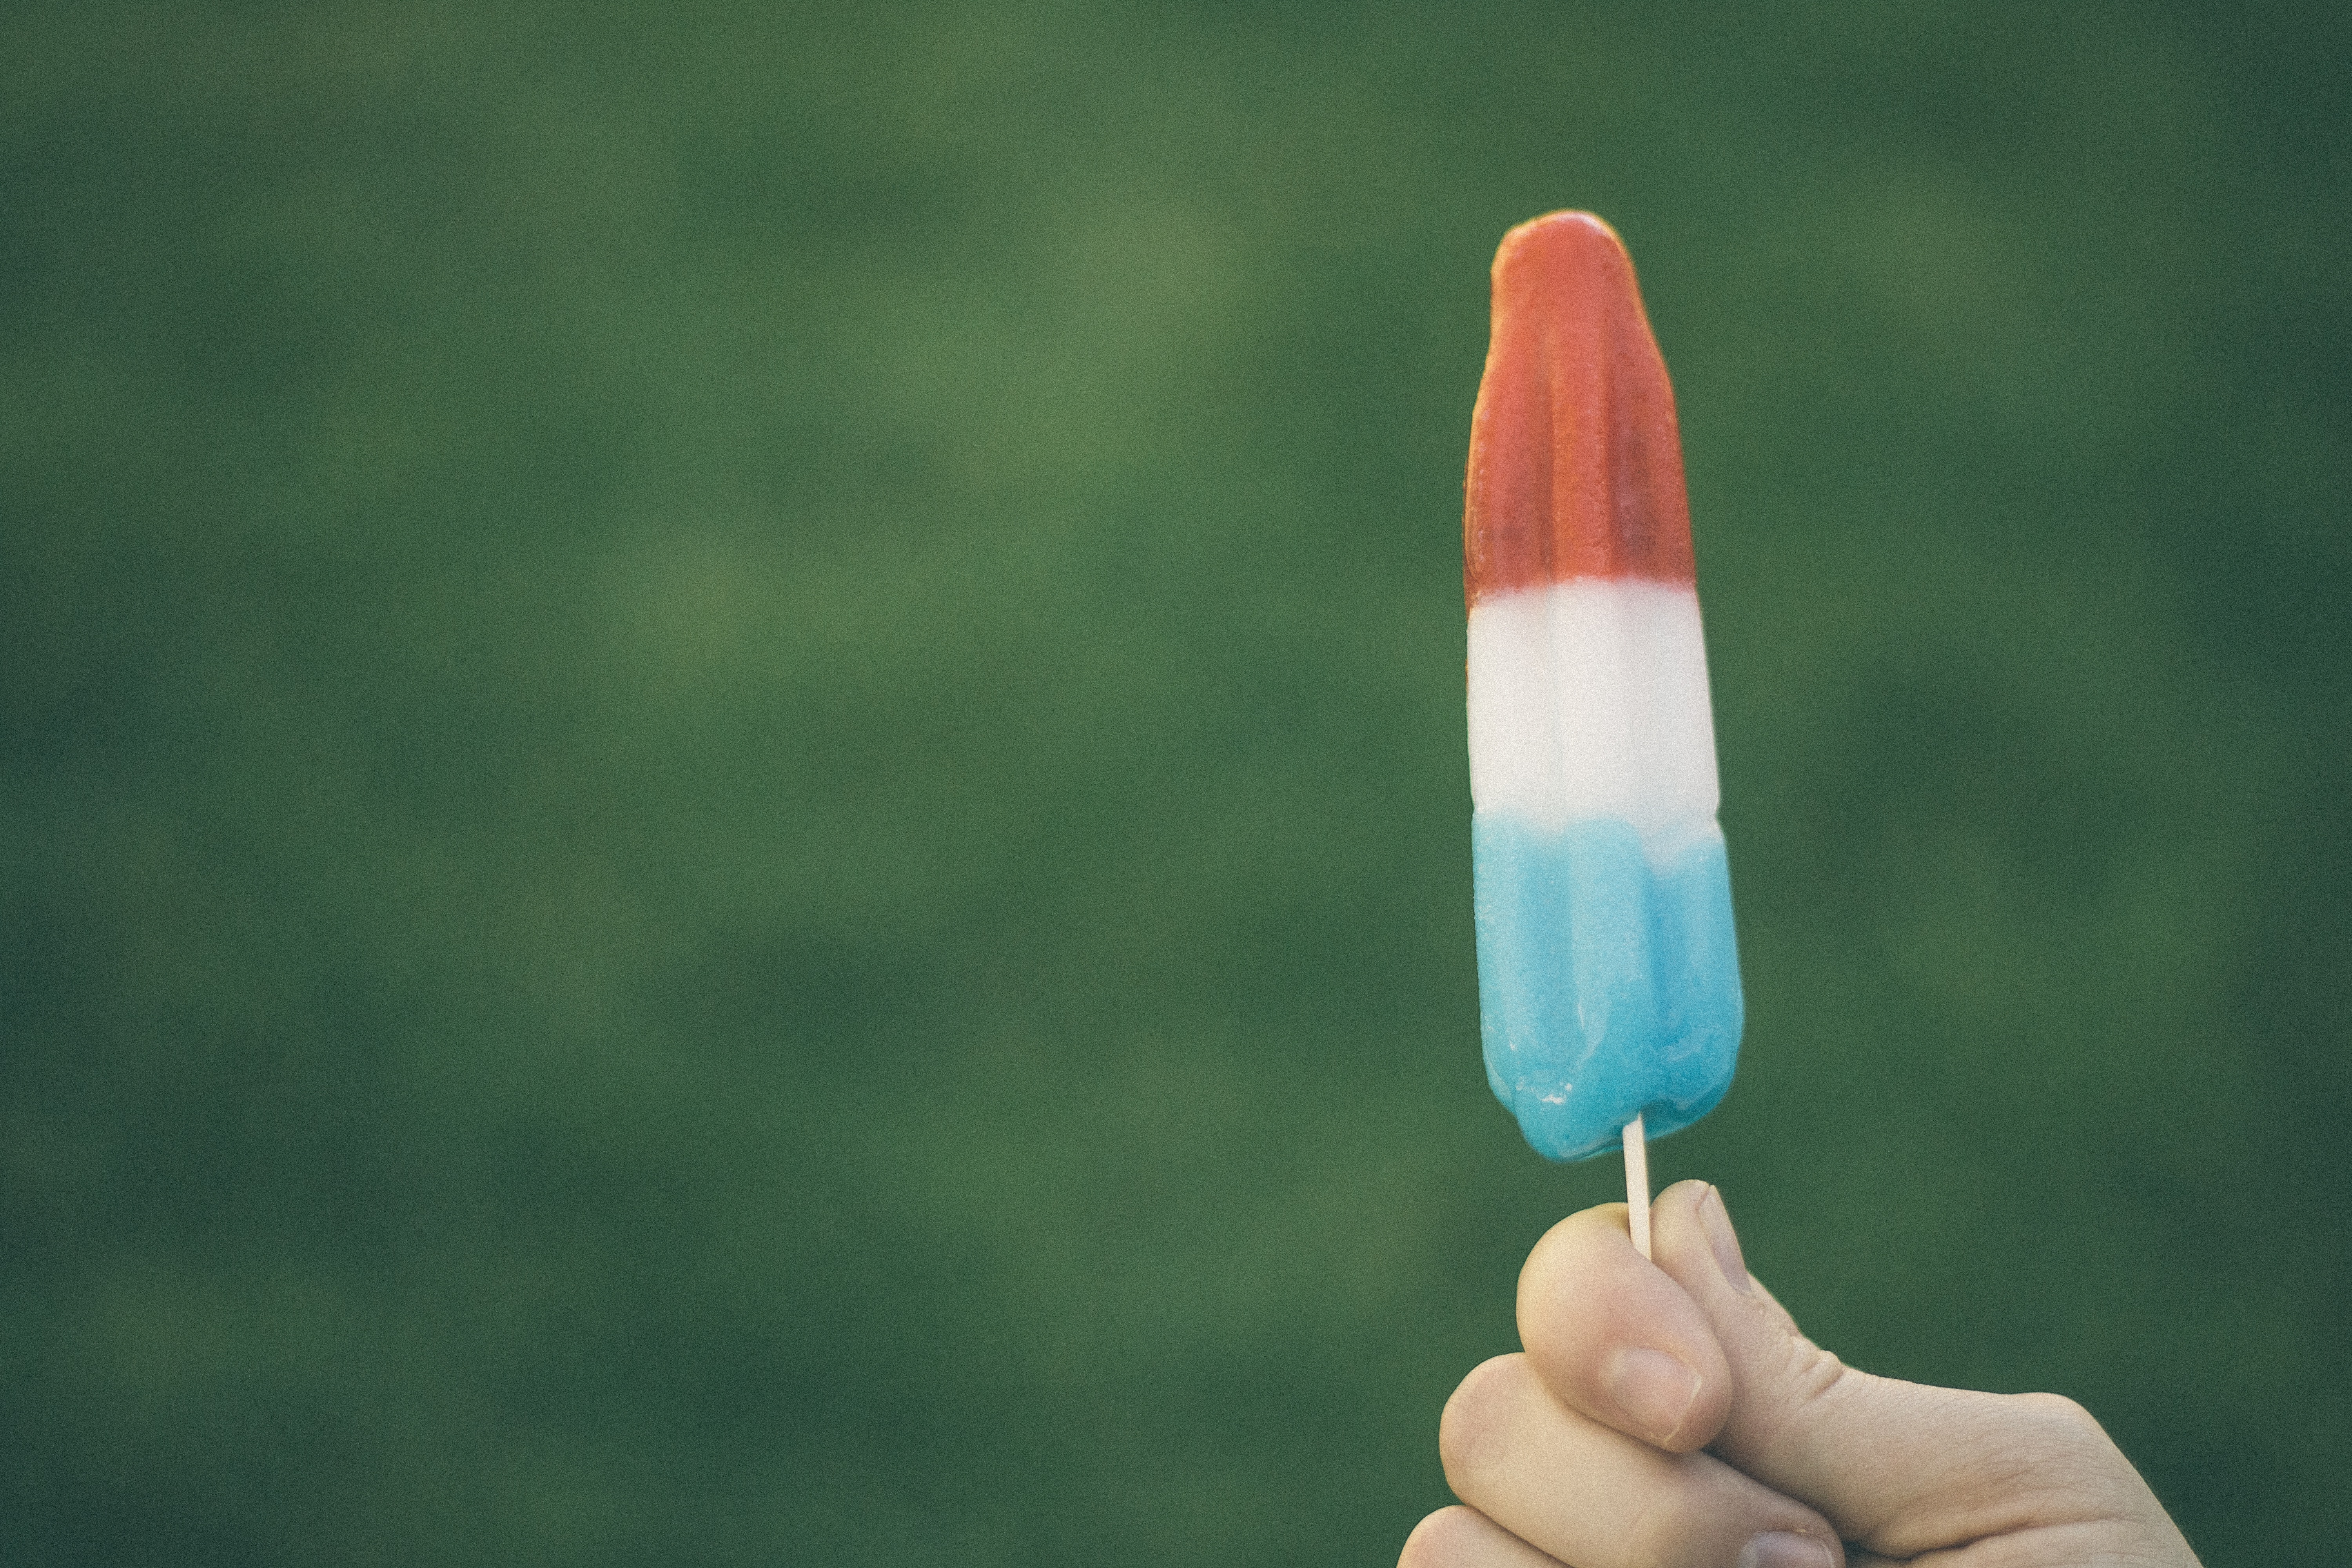
hand, flower, finger, green, popsicle, ice lolly, fourth of july, red white blue, lollipop, close up, macro photography